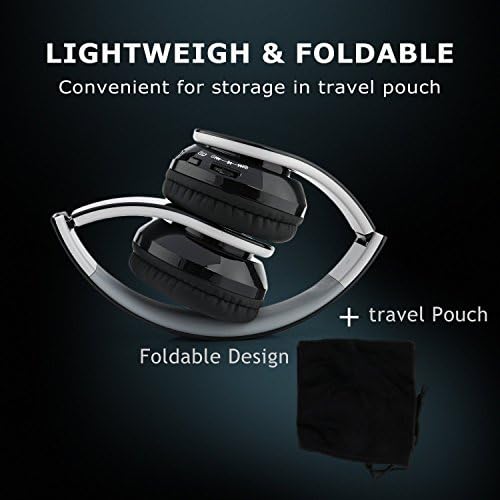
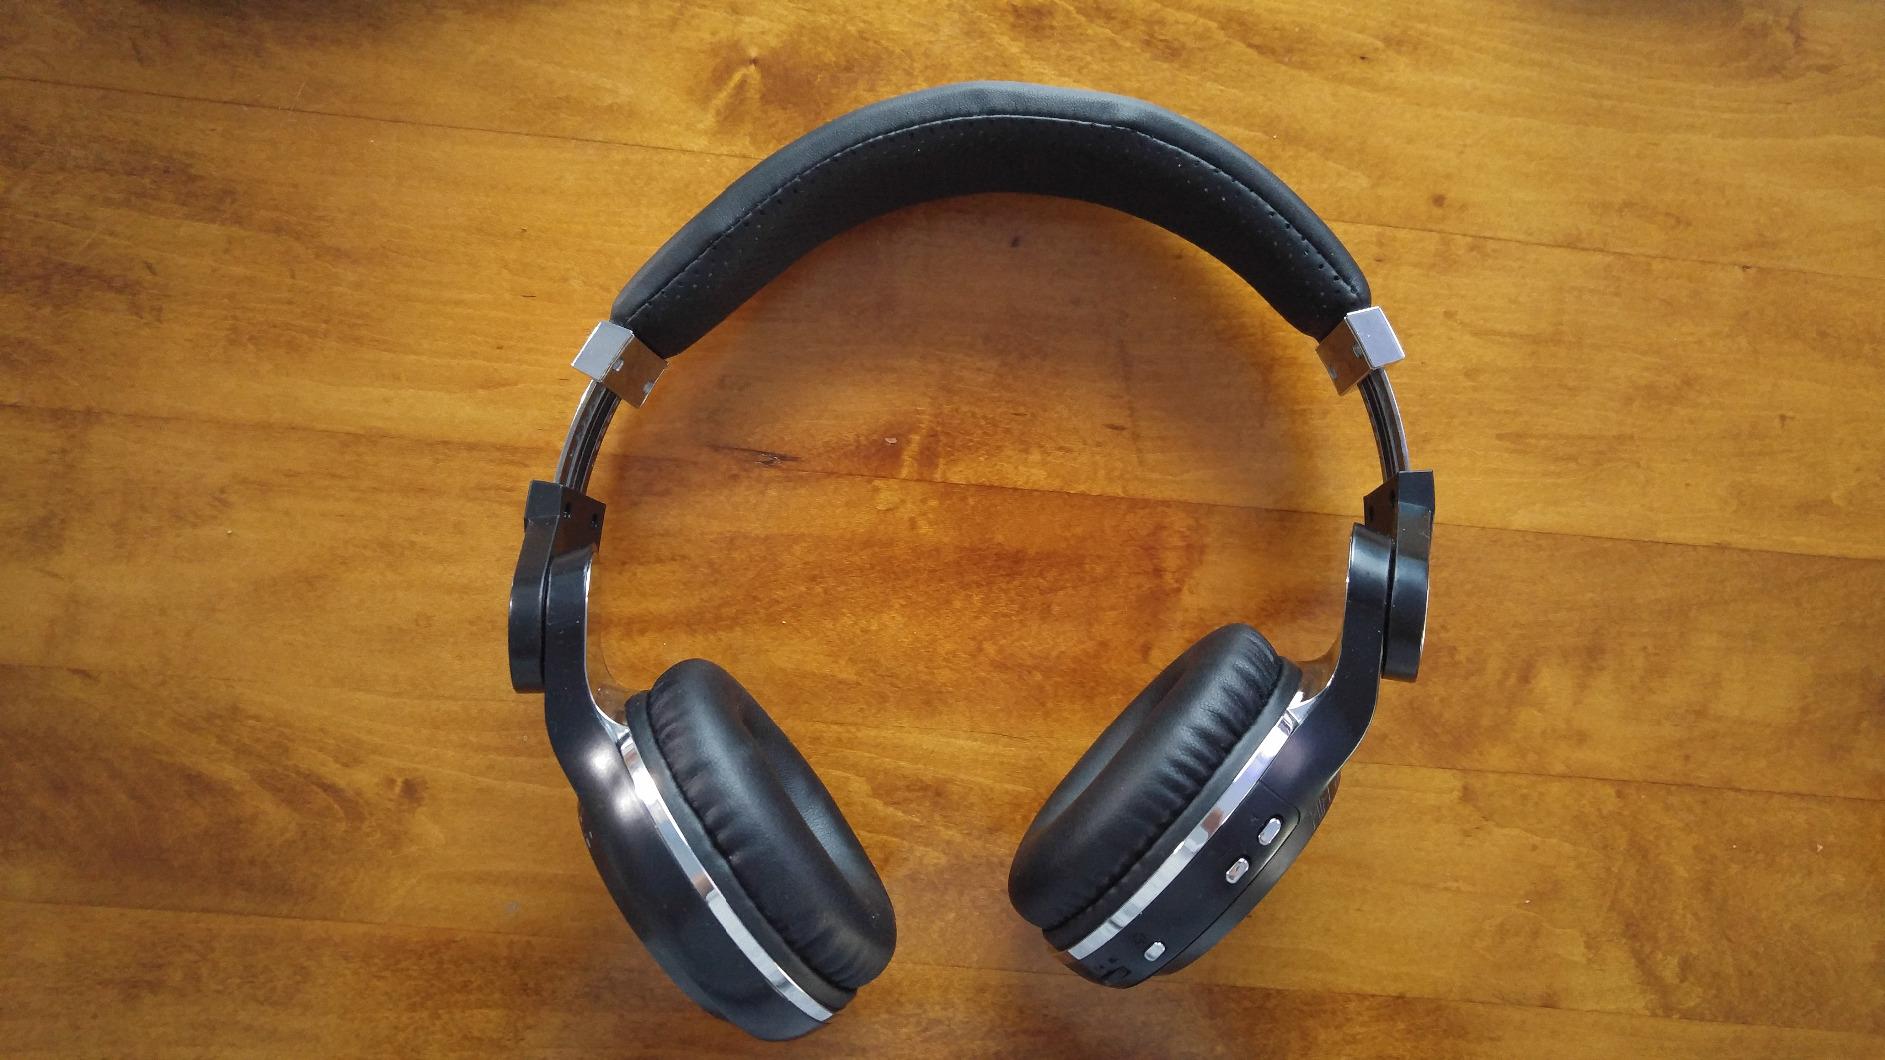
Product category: headphones
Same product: no